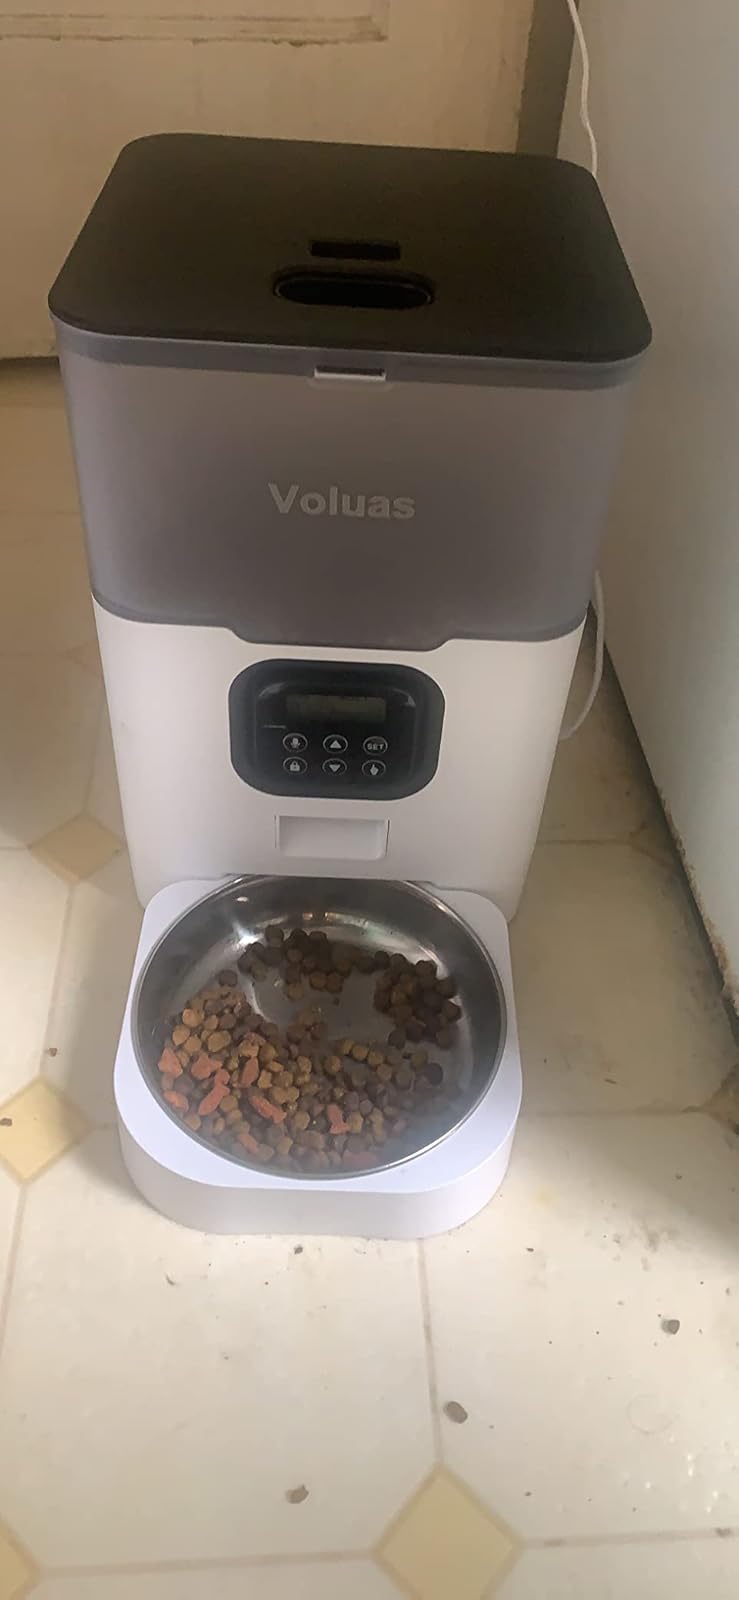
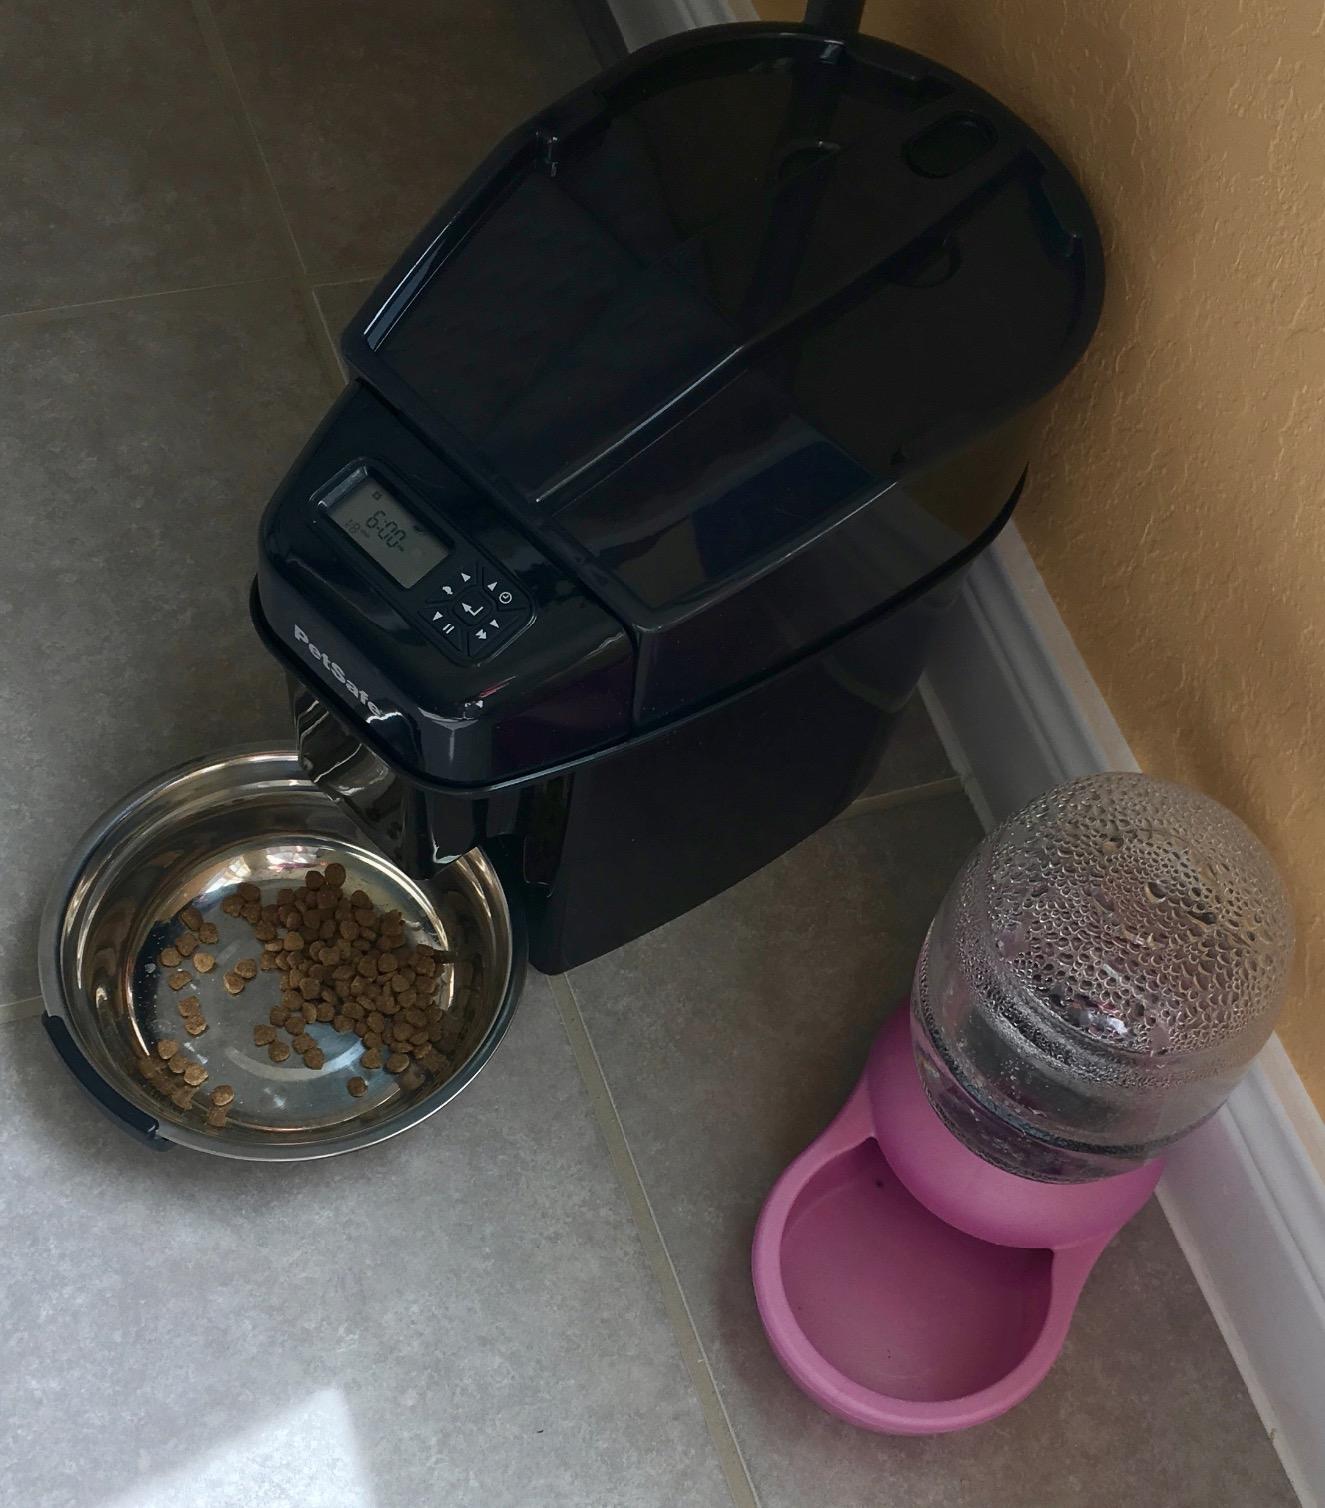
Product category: items_feeder
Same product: no